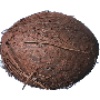
Label: Cocos 1